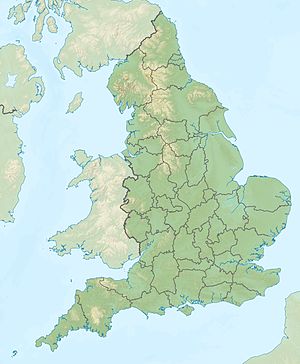
Coniston Water
Coniston Waters beliggenhed
Coniston Water ligger i England
Coniston Water er sø i Cumbria og den tredjestørste sø i det engelske Lake District. Den er omkring 8 km lang og 800 m bred, og den har en maksimal dybde på 56 m. Den dækker 4,9 km². Søens vandoverflade er 44 m over havet. Søen drænes til havet via floden Crake.